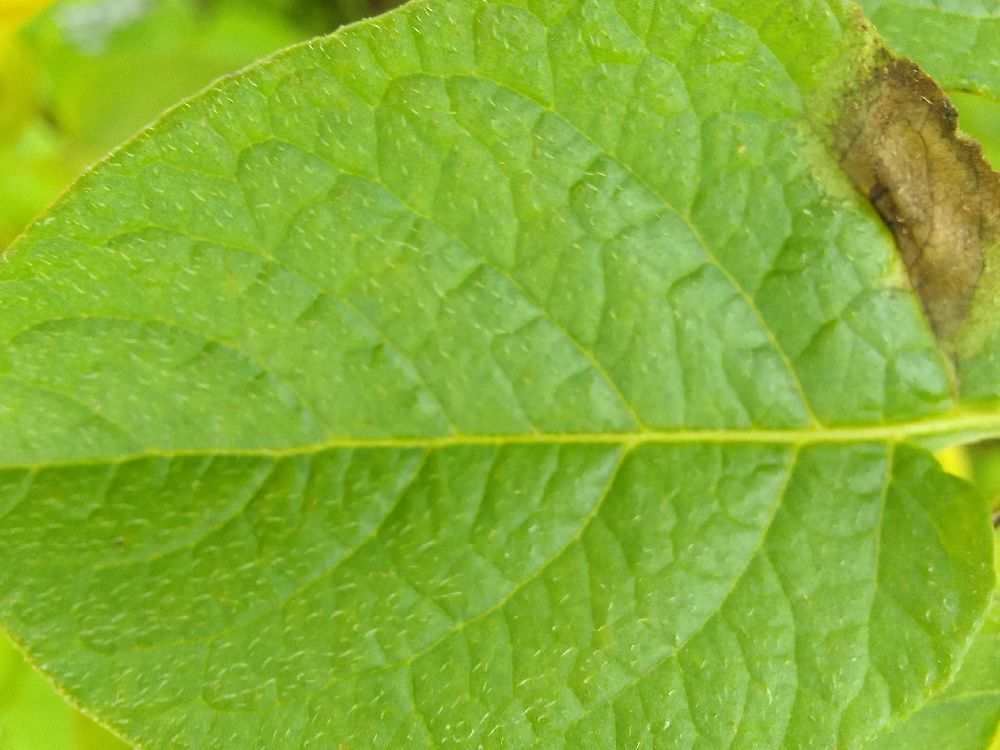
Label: Late blight